Beer

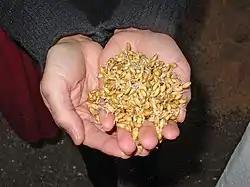
Malted barley before roasting

The basic ingredients of beer are water; a starch source, usually malted barley; a brewer's yeast to produce the fermentation; and a flavouring such as hops. A mixture of starch sources may be used, with a secondary carbohydrate source, such as maize (corn), rice, wheat, or sugar, often termed an adjunct, especially when used alongside malted barley. Less widely used starch sources include millet, sorghum, and cassava root in Africa; potato in Brazil; and agave in Mexico.